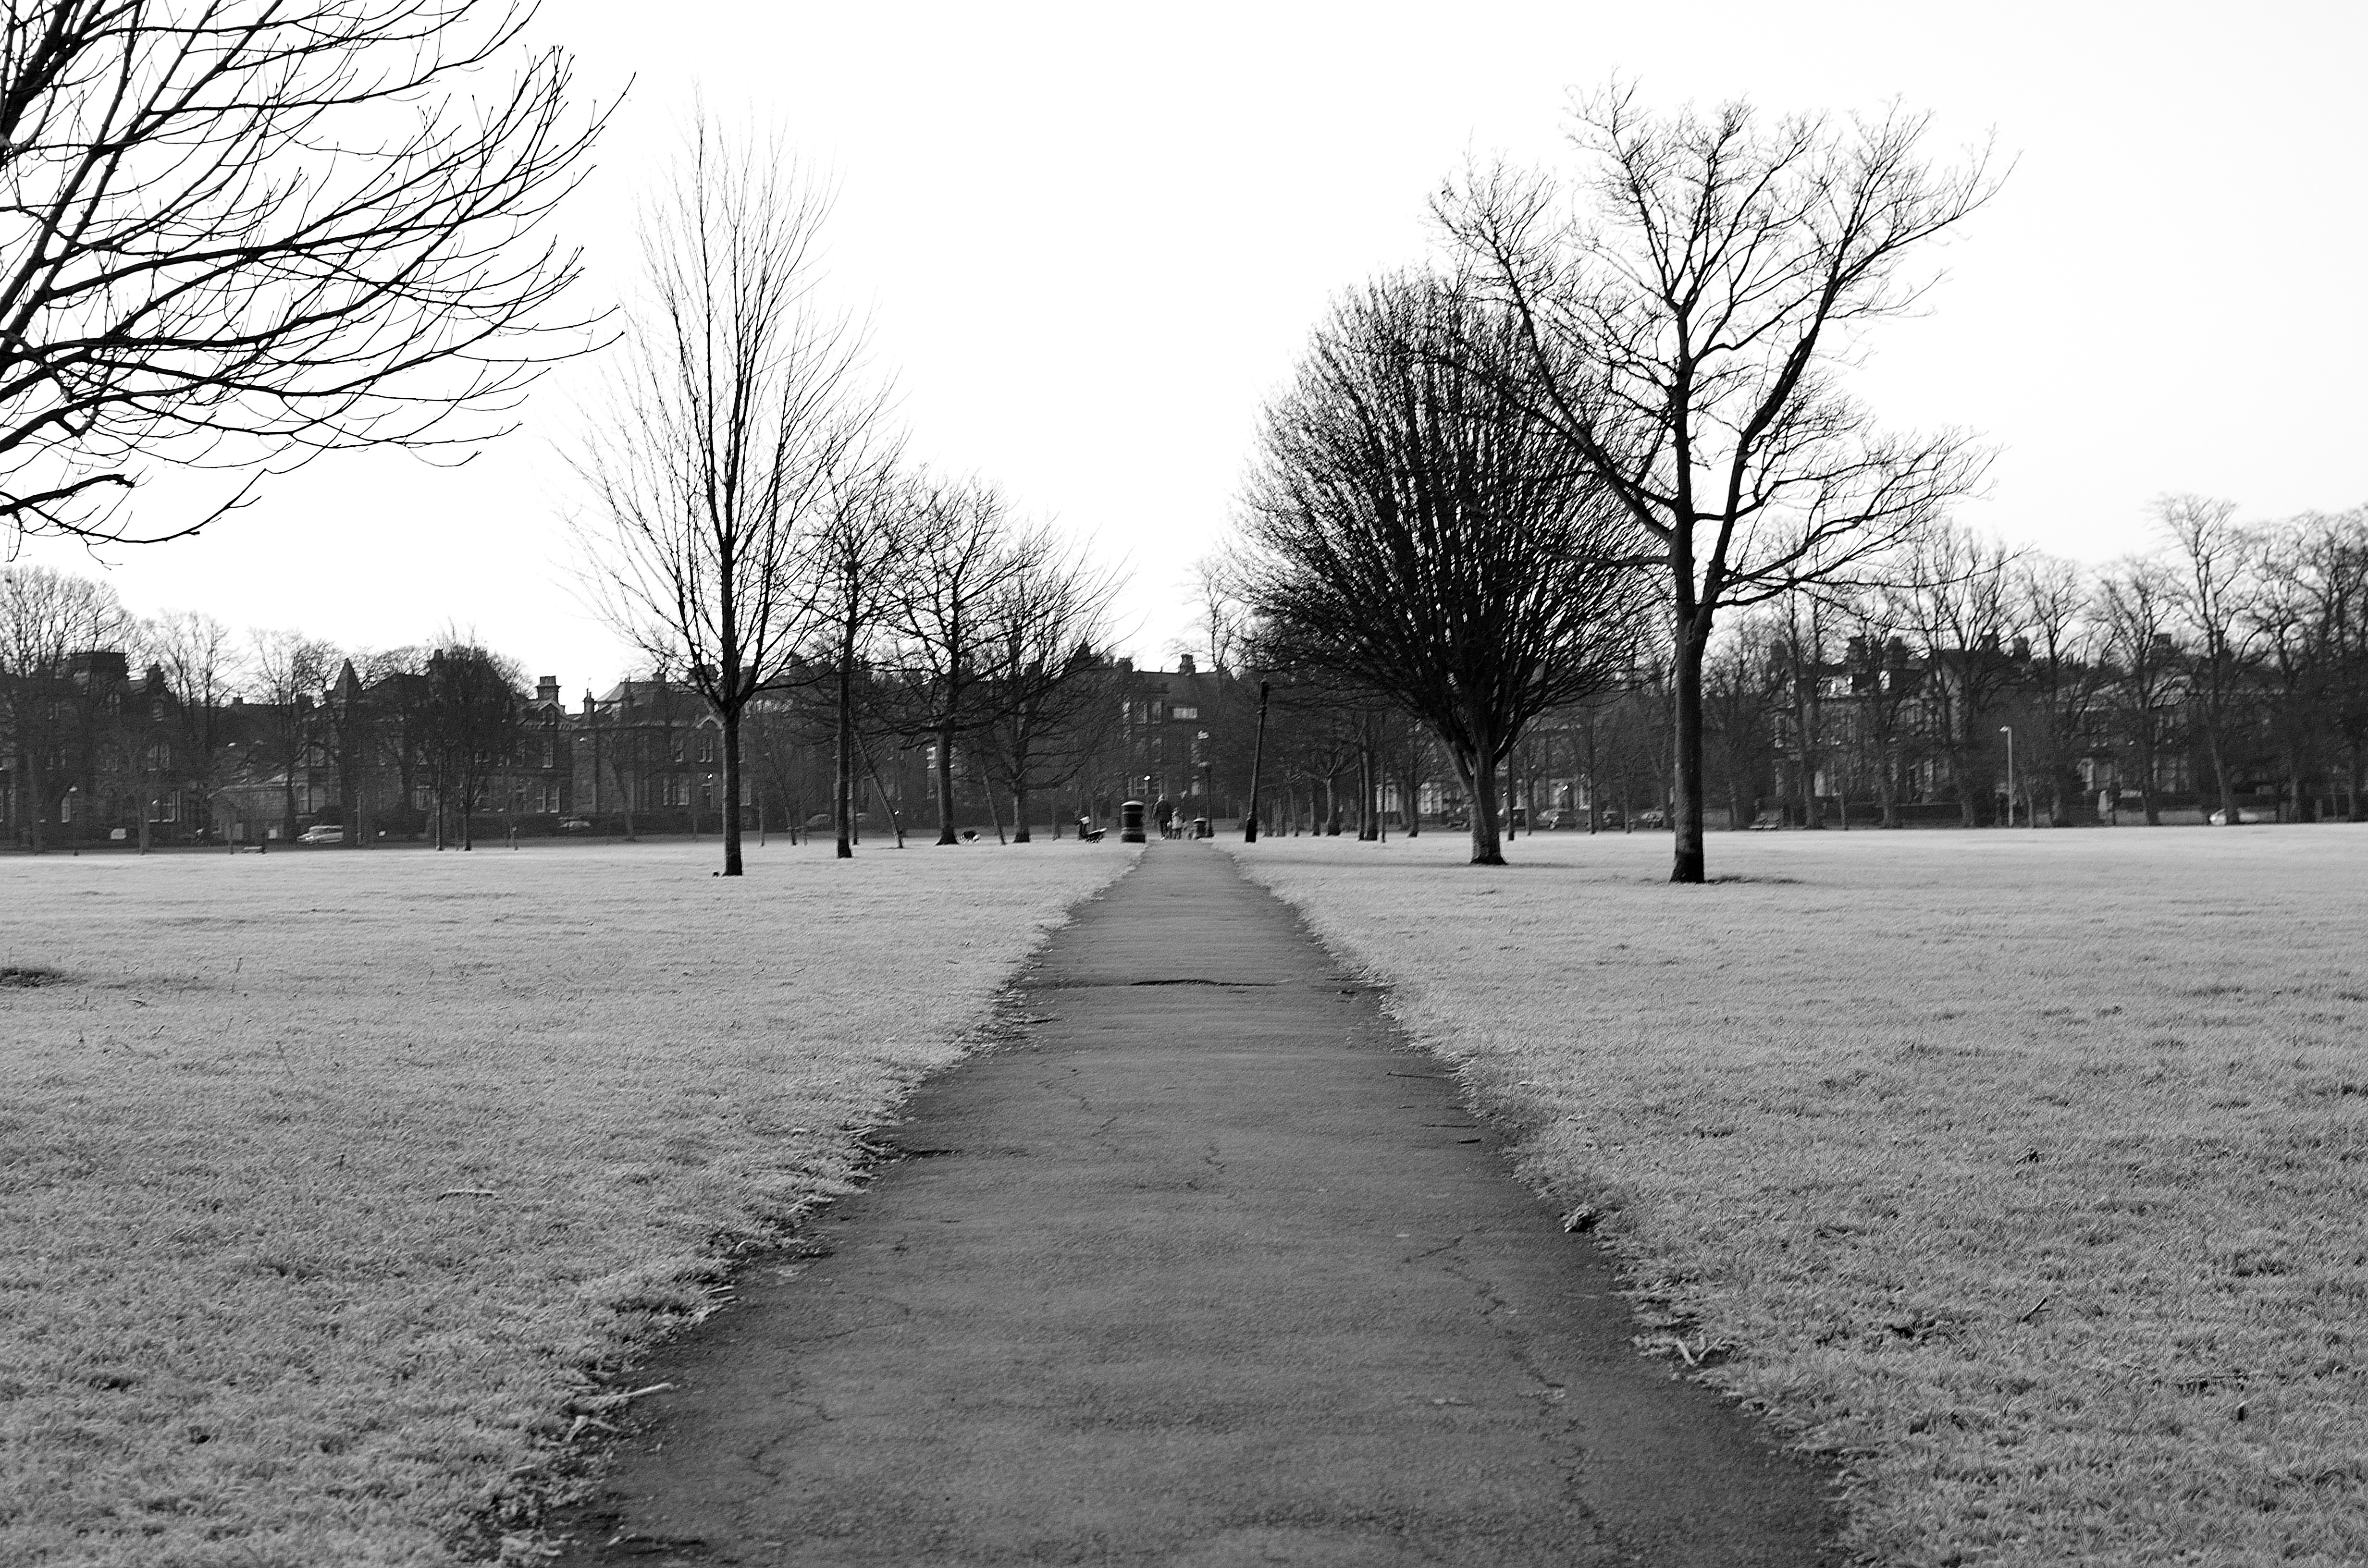
landscape, tree, grass, snow, winter, black and white, road, white, morning, asphalt, pavement, macro, park, weather, black, monochrome, season, trees, background, walks, hoarfrost, road surface, monochrome photography, atmospheric phenomenon, hairiness